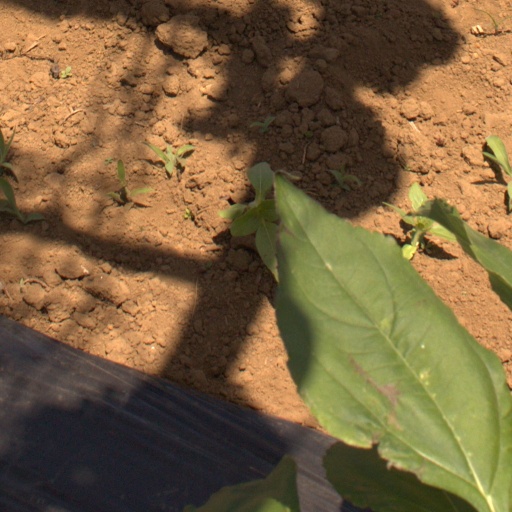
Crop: Jerusalem artichoke